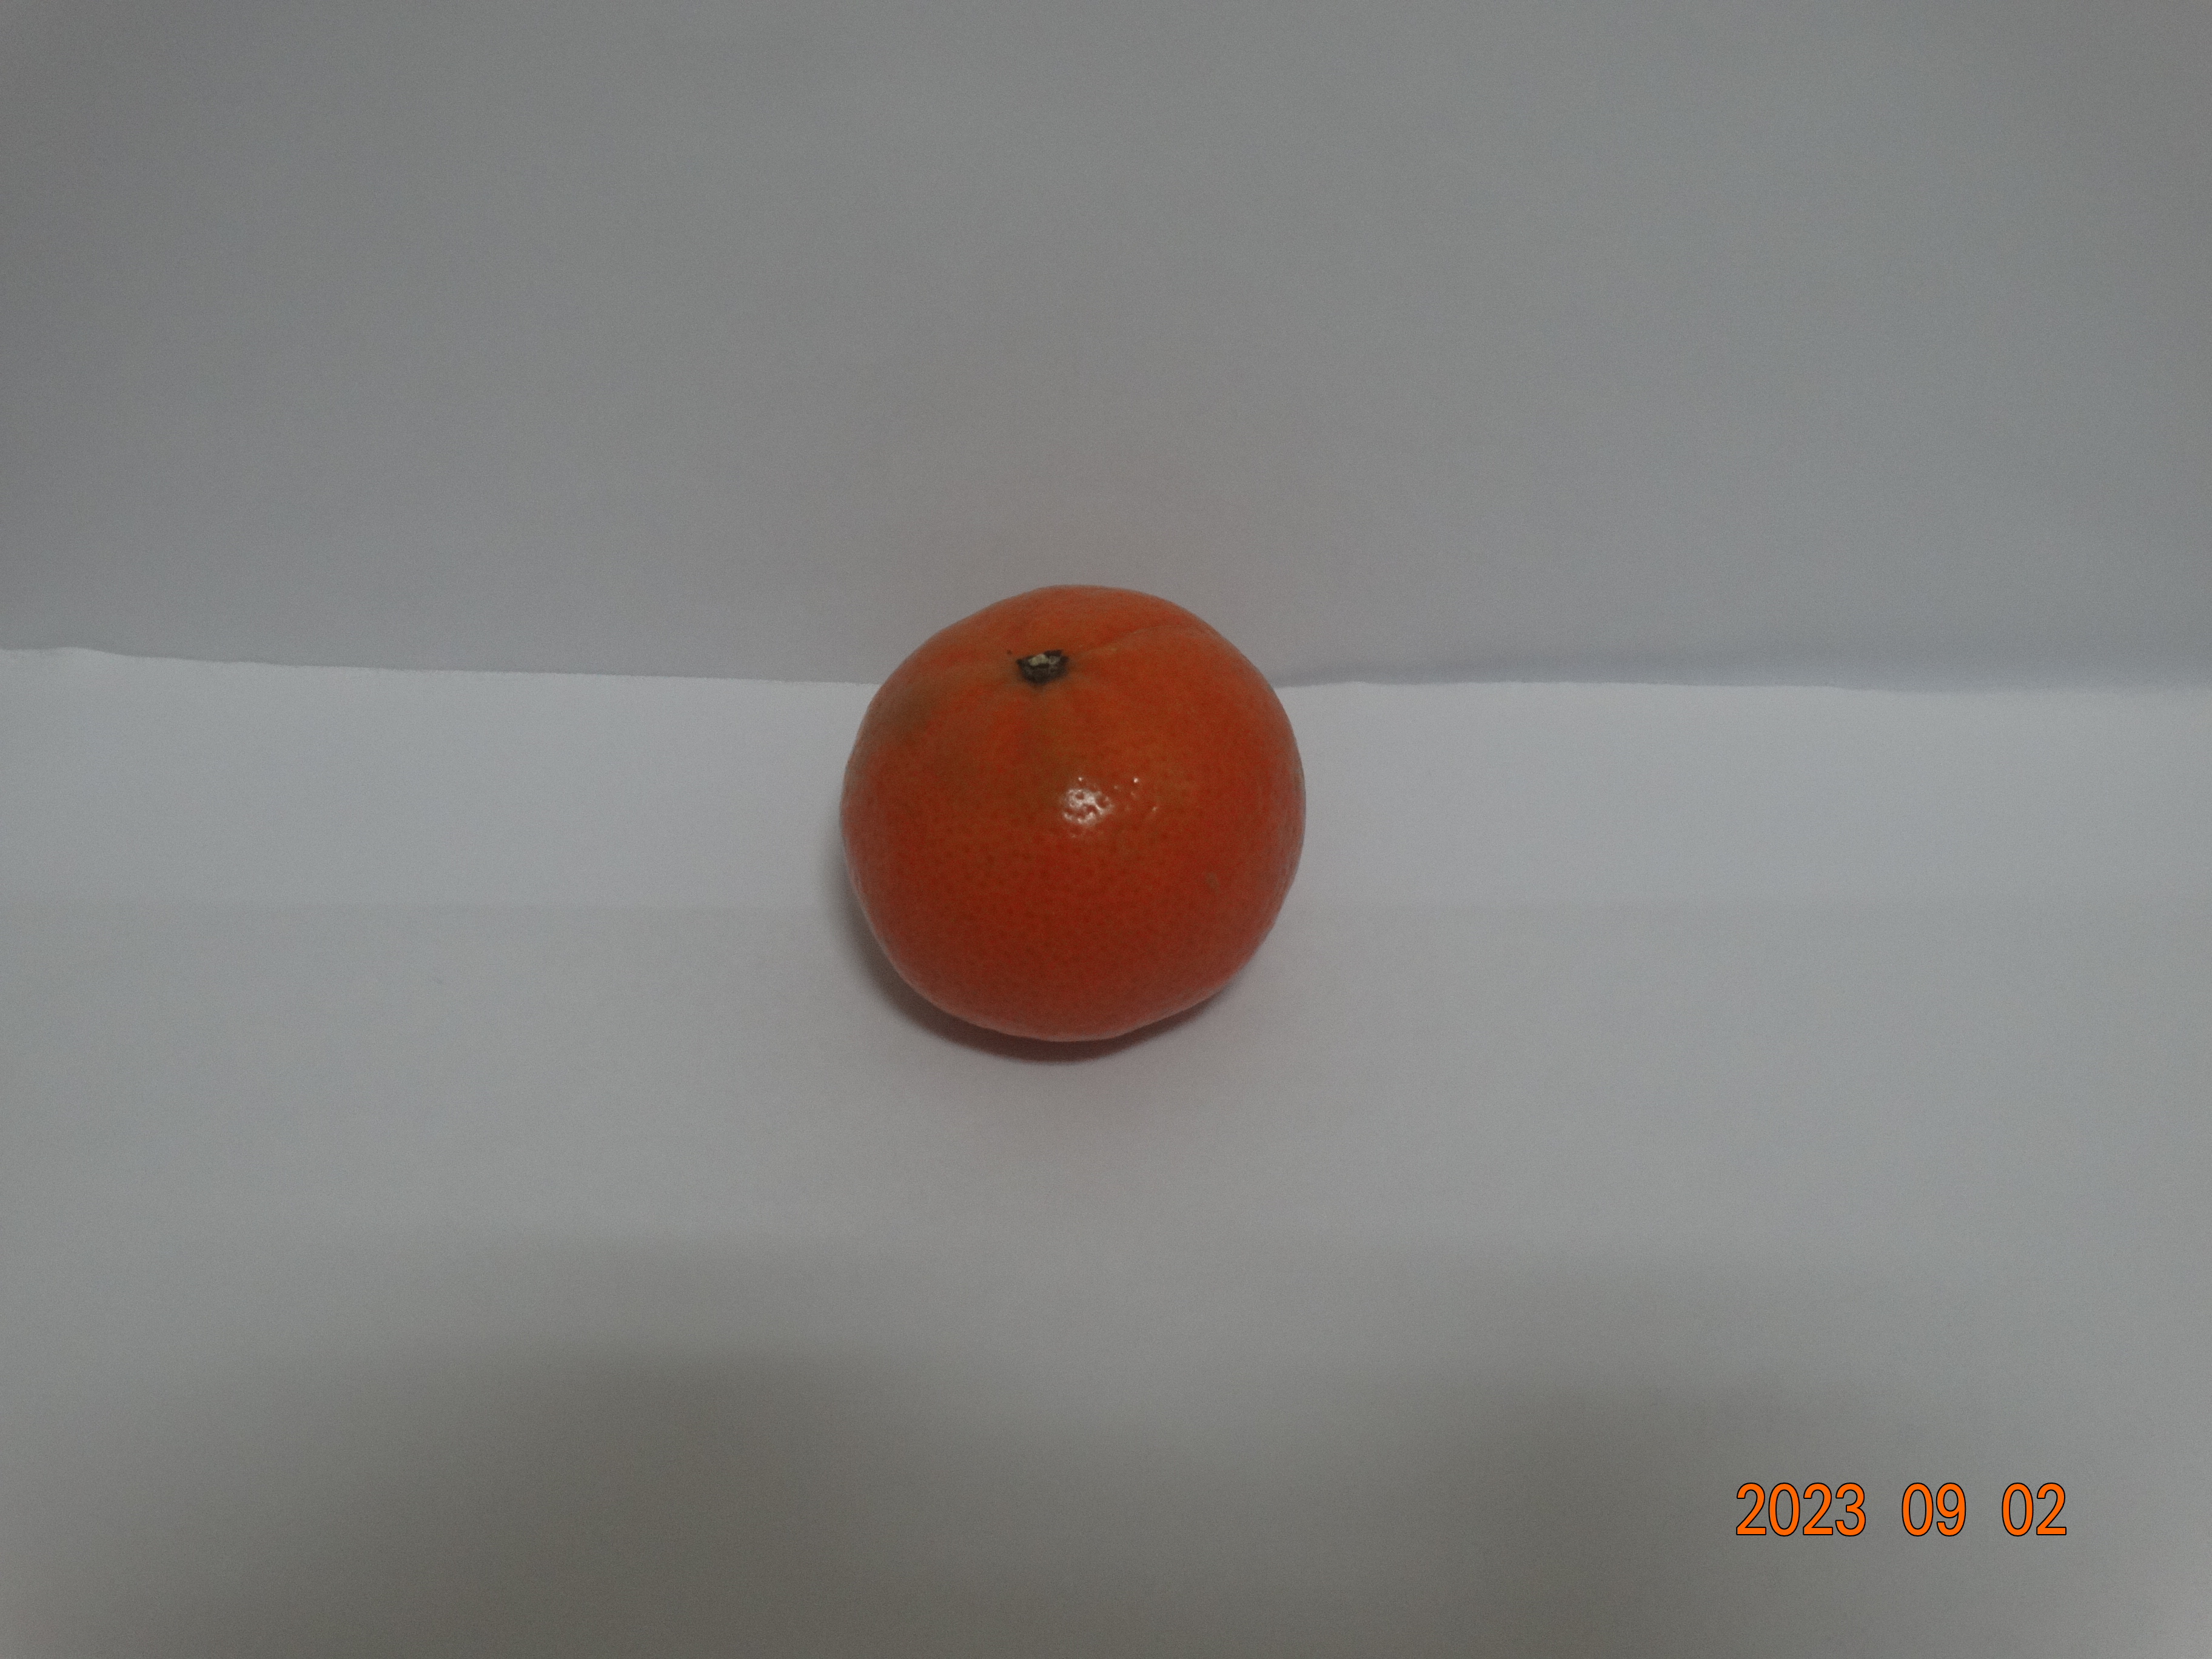
Citrus fruit variety: tangerine